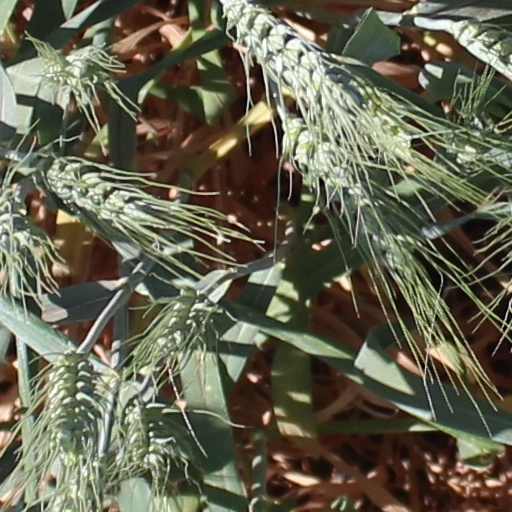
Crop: wheat